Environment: real
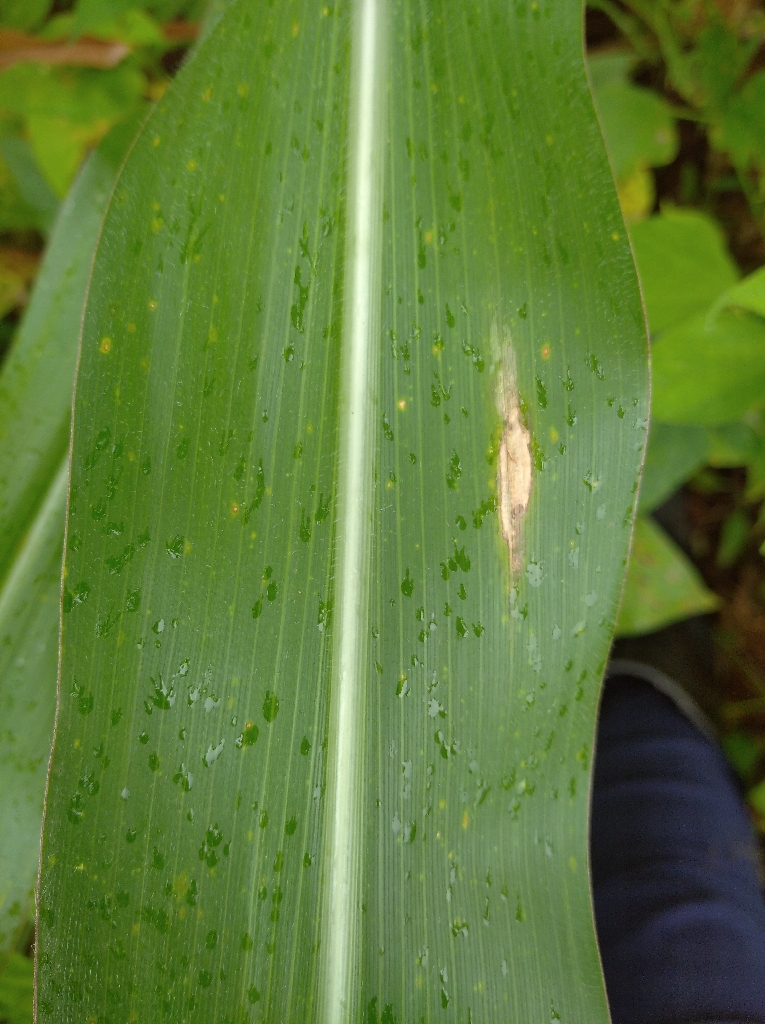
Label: northern_corn_leaf_blight